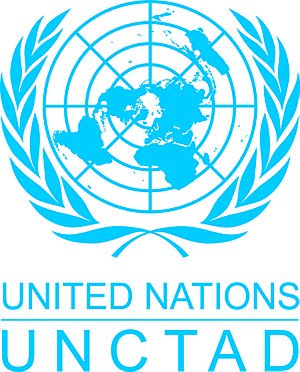
La Conférence des Nations unies sur le commerce et le développement est un organe subsidiaire de l'Assemblée générale des Nations unies créé en 1964, qui vise à intégrer les pays en développement dans l'économie mondiale de façon à favoriser leur essor. Organisme intergouvernemental permanent, la Cnuced compte 193 États membres.